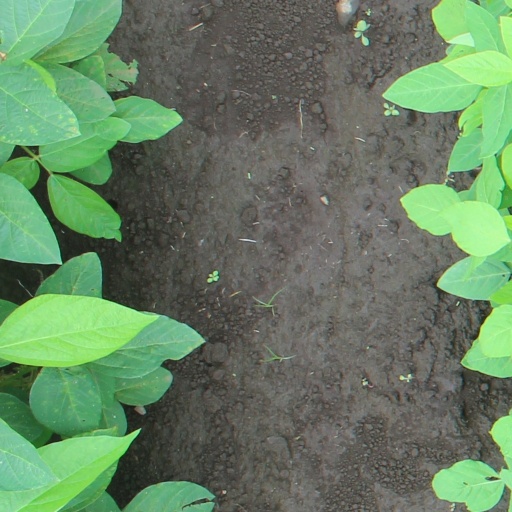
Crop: soybean